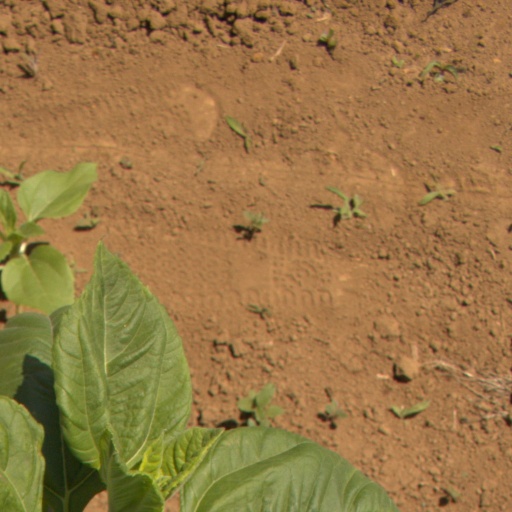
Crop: Jerusalem artichoke